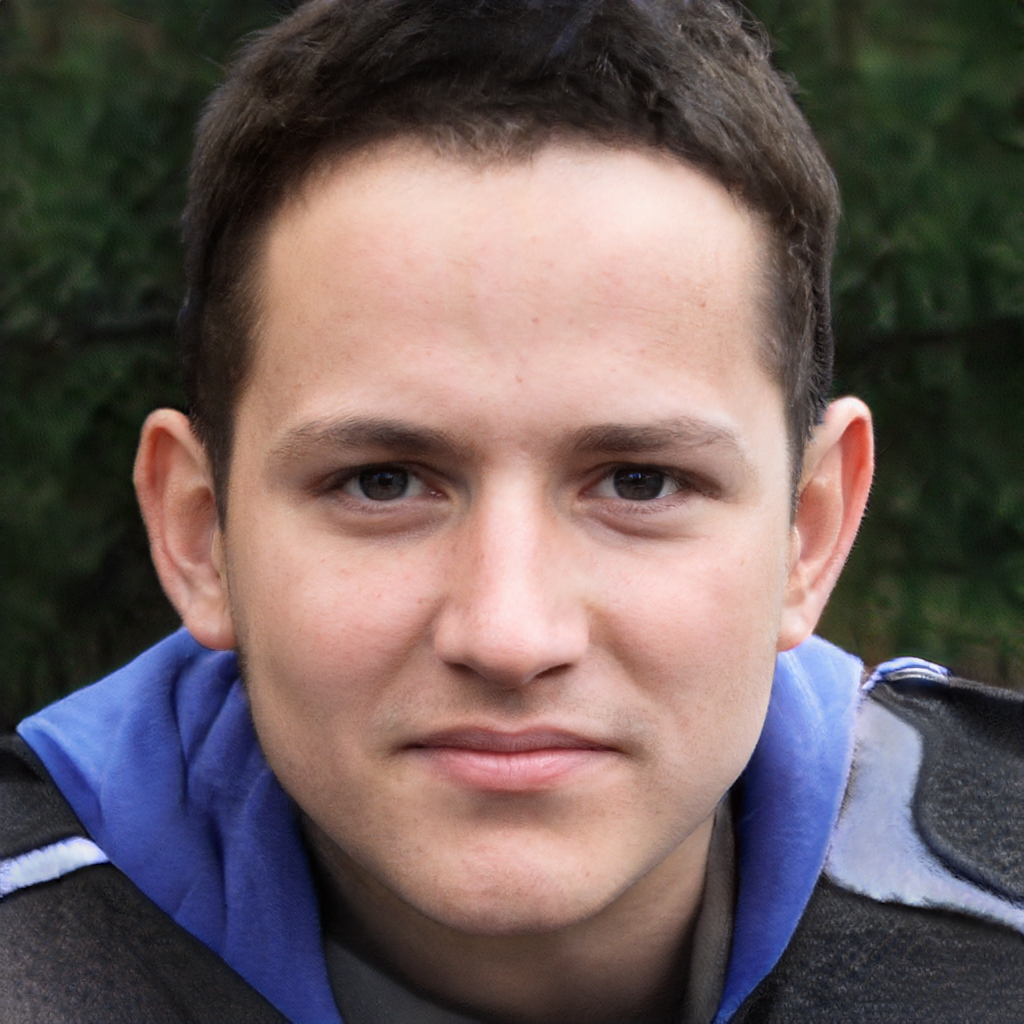
Label: No Watermark